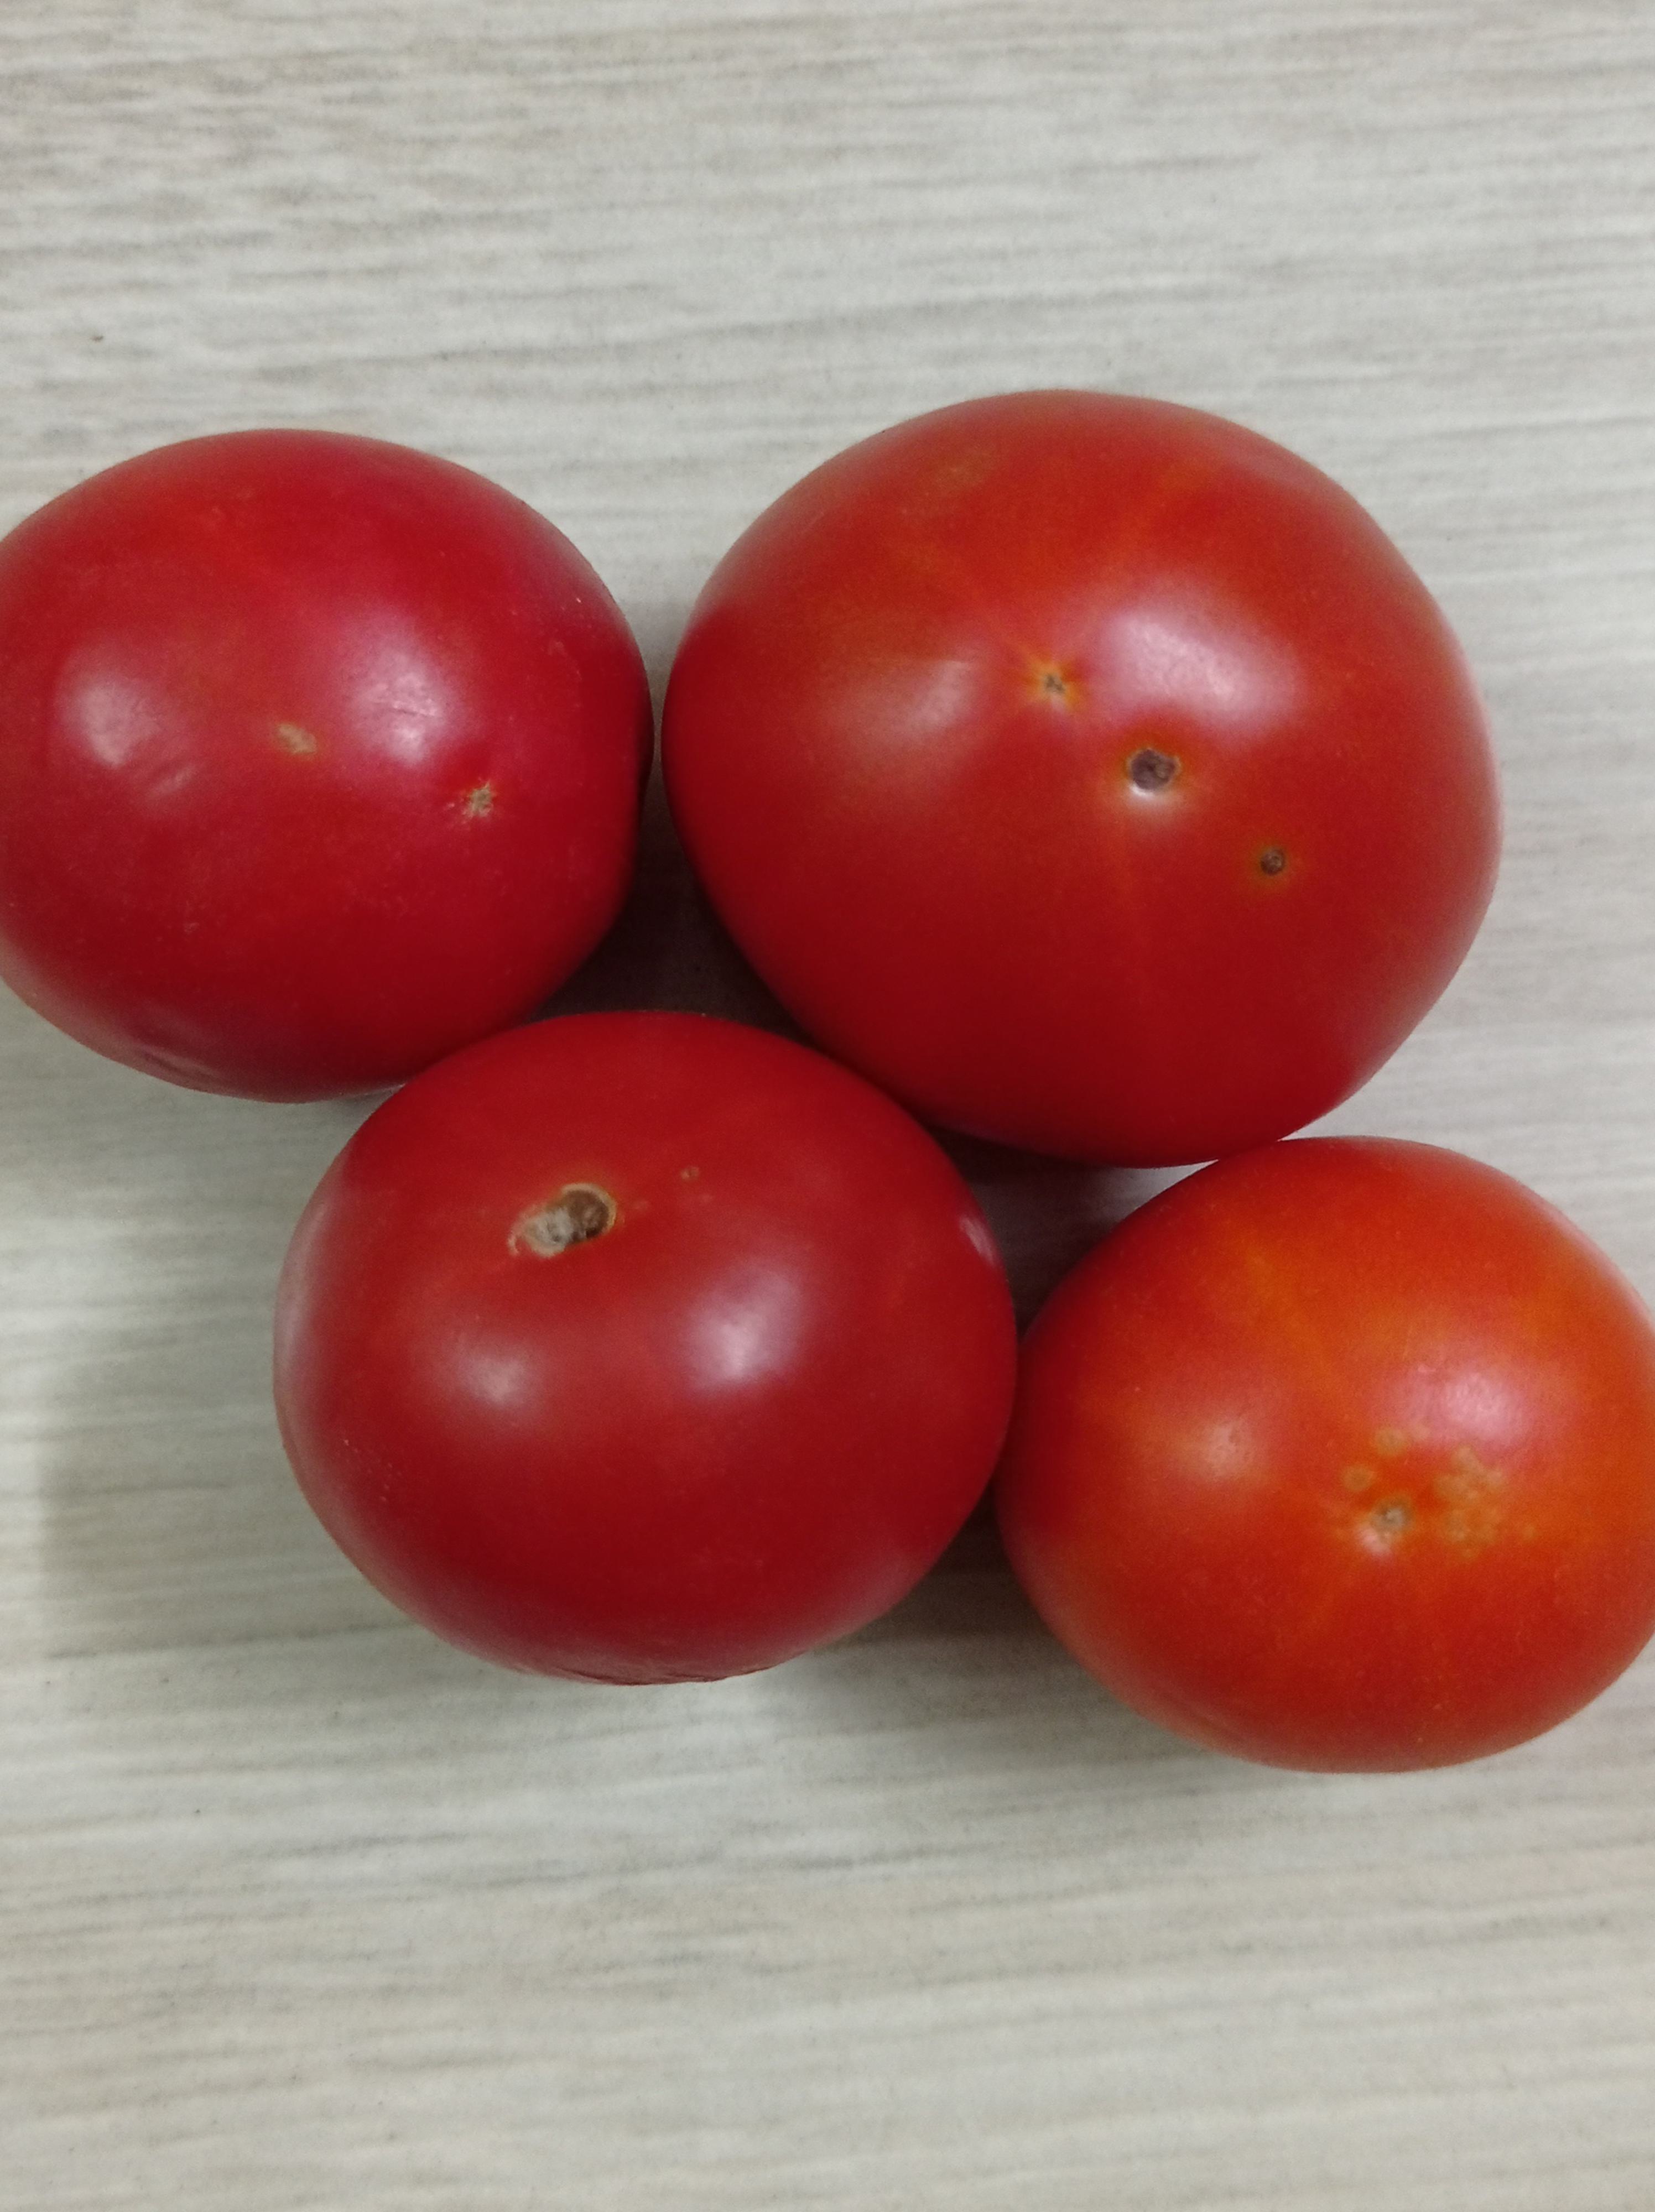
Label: Fresh